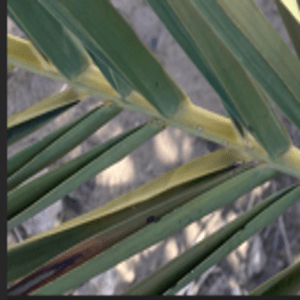
Label: Potassium Deficiency